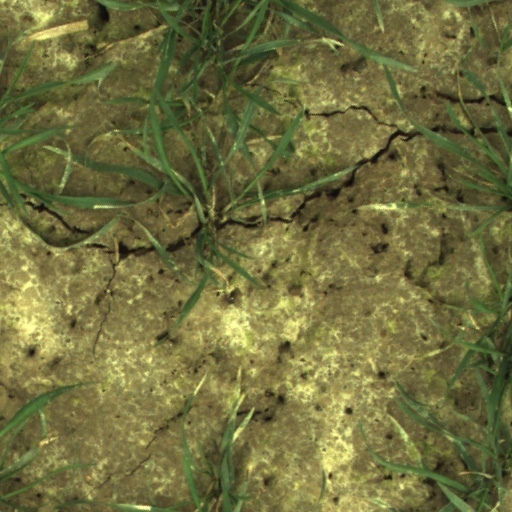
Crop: wheat